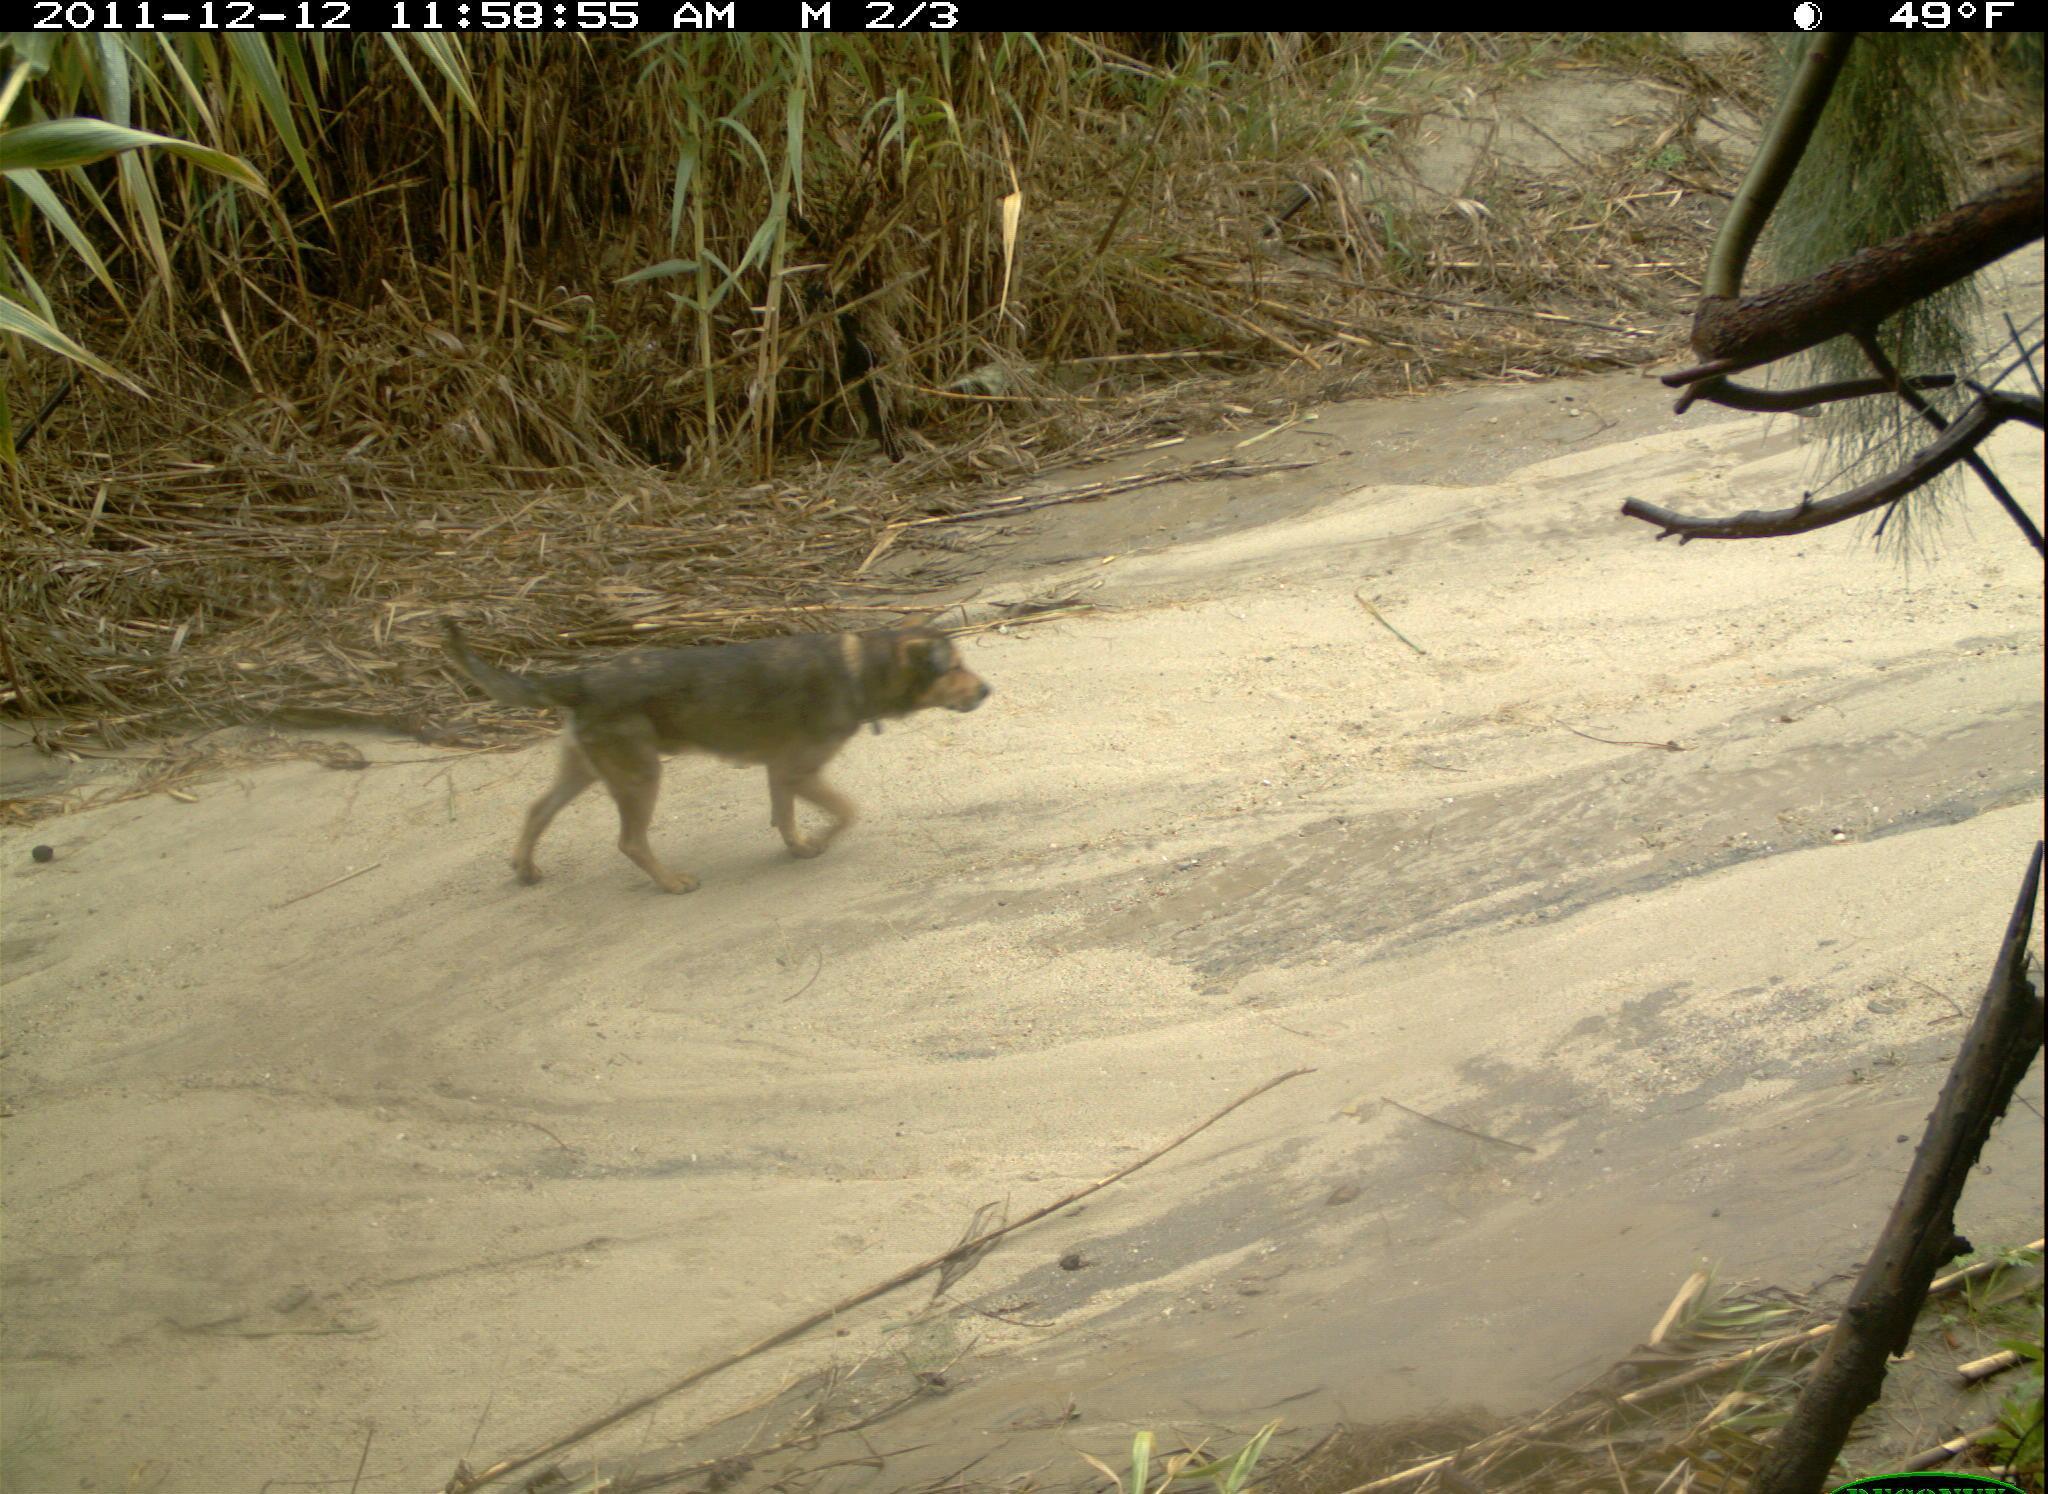
Species: Canis familiaris